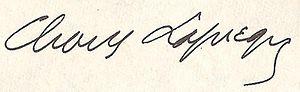
Signature du peintre français Charles Lapicque
Charles Lapicque est un artiste peintre français de la nouvelle École de Paris, né à Theizé le 6 octobre 1898, mort à Orsay le 15 juillet 1988.